Joseph Canteloube

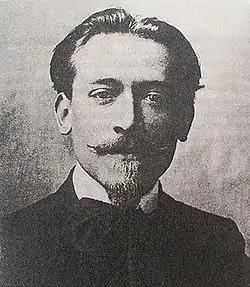
Joseph Canteloube, c.1905

Marie-Joseph Canteloube de Malaret (21 October 18794 November 1957) was a French composer, musicologist, and author best known for his collections of orchestrated folksongs from the Auvergne region, "Chants d'Auvergne".